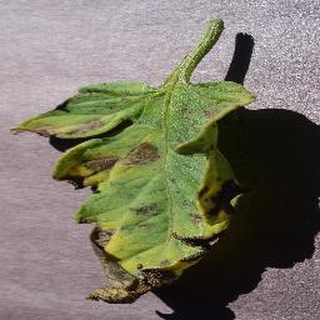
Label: tomato_early_blight